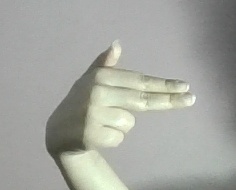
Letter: ghain